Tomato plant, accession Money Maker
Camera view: horizontal (90 deg, fisheye); turntable rotation: 300 degrees
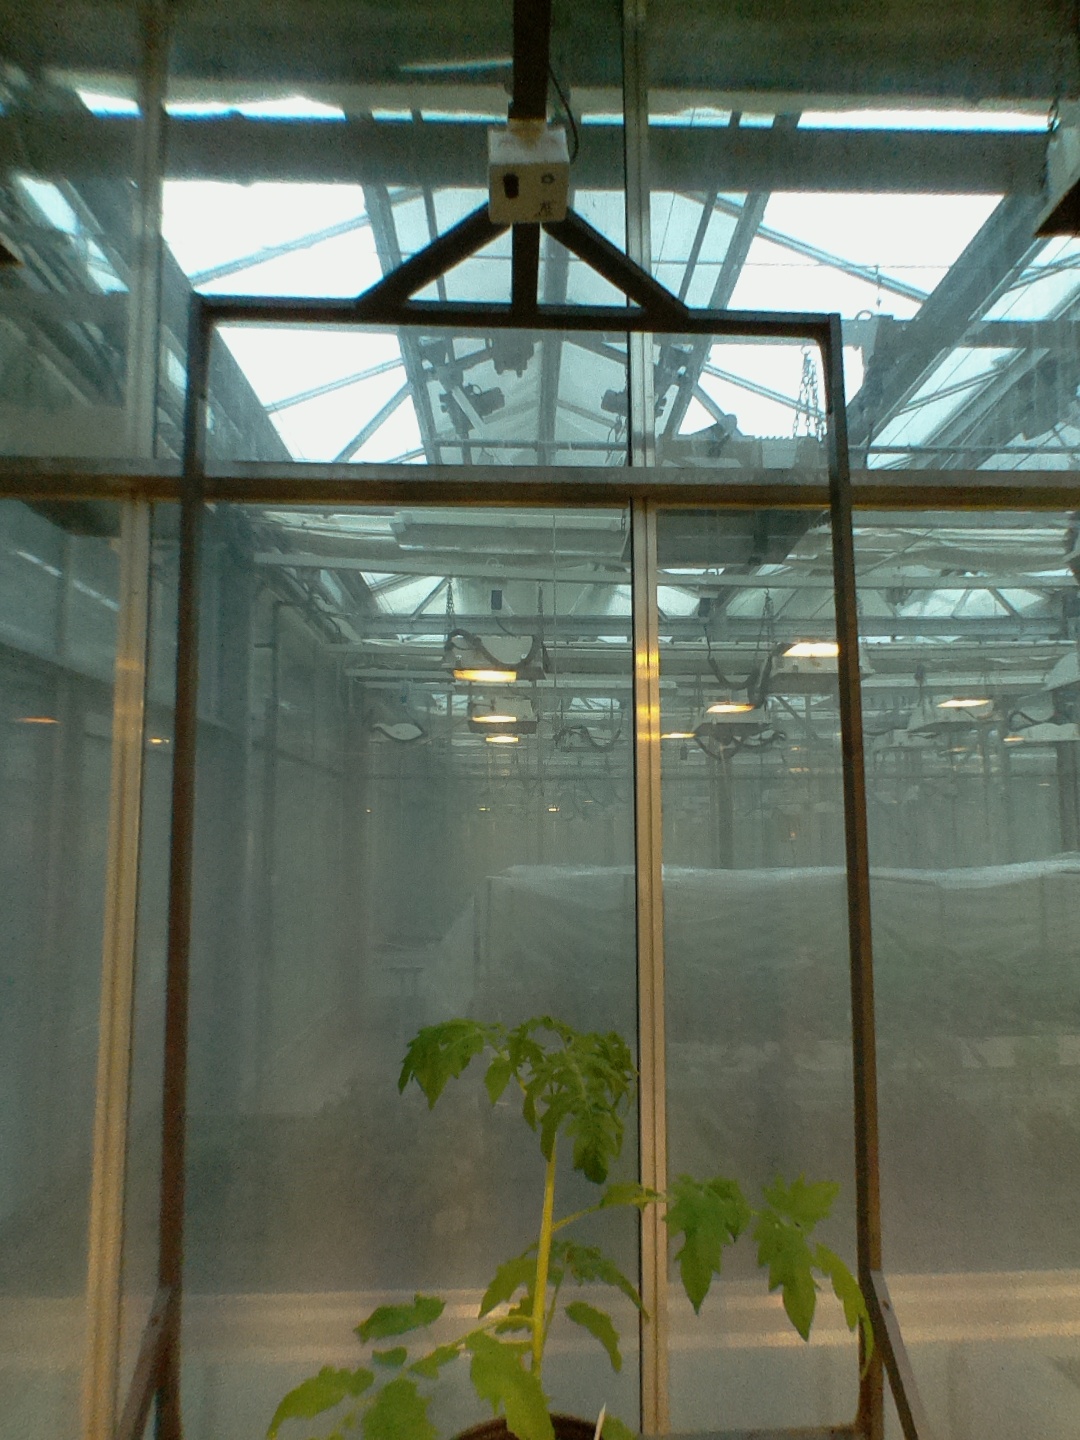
BBCH growth stage 14: 8 of true leaves visible